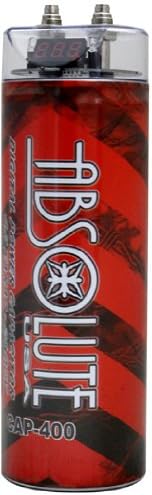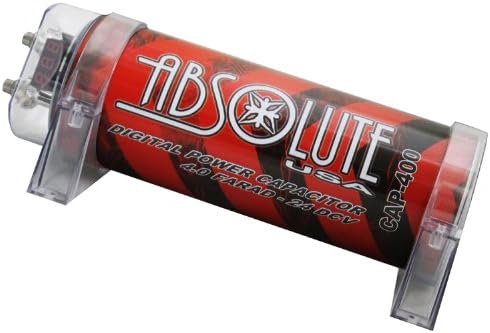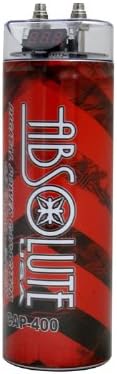
Absolute CAP400R 4.0 Farad 24 Volts Digital Capacitor (Red)
Category: Car Electronics
Absolute CAP400R 4.0 Farad 24 Volts Digital Capacitor (Red)
Features: 4.0 Farad Digital Power Capacitor | 24 Volts Surge Ultra Low ESR | Digital Display | 3 x 8 Red Voltage Monitoring Digital Display